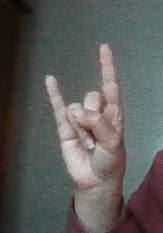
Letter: la